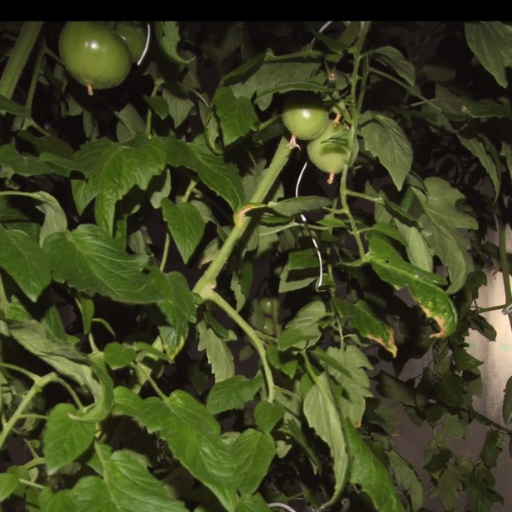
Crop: tomato